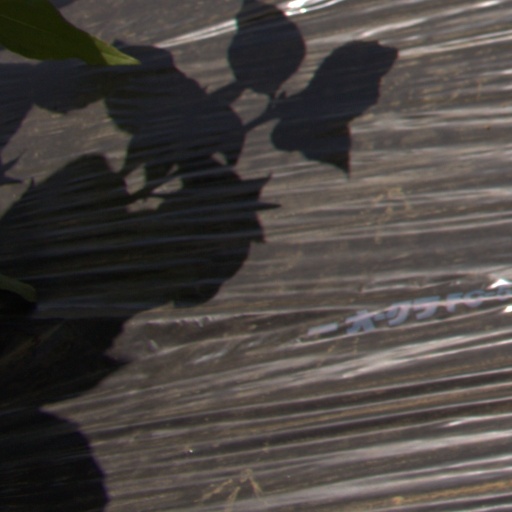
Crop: Jerusalem artichoke